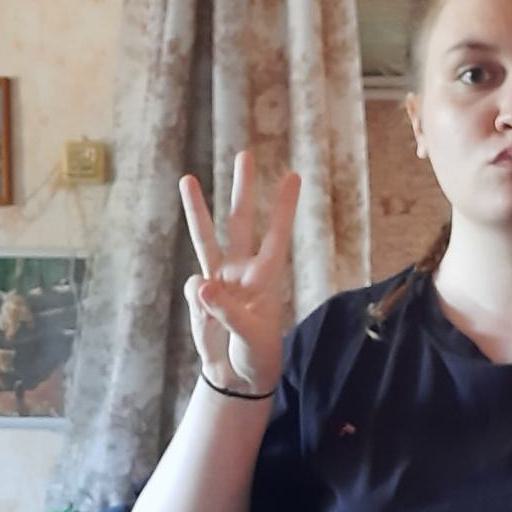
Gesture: three